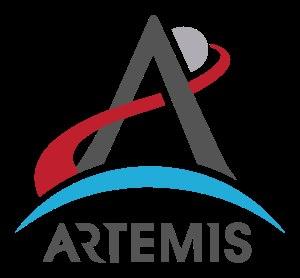
Le programme Artemis est un programme spatial habité de la NASA, l'agence spatiale américaine, dont l'objectif est d'amener un équipage sur le sol lunaire d'ici 2024. À l'instigation du président américain Donald Trump, la date du retour de l'homme sur la Lune, que la NASA avait fixée à 2028 sans programmation clairement définie, a été avancée de quatre ans en avril 2019 avec des objectifs qui ont été précisés donnant naissance au programme Artemis. Celui-ci doit déboucher sur une exploration durable de notre satellite c'est-à-dire l'organisation de missions régulières dont l’aboutissement serait l'installation d'un poste permanent sur la Lune. Le programme doit également permettre de tester et mettre au point les équipements et procédures qui seront mises en œuvre au cours des futures missions avec équipage à la surface de la planète Mars.